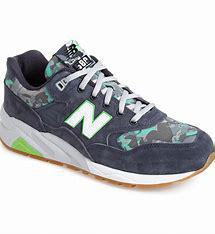
Brand: New
Model: Balance New Balance 580